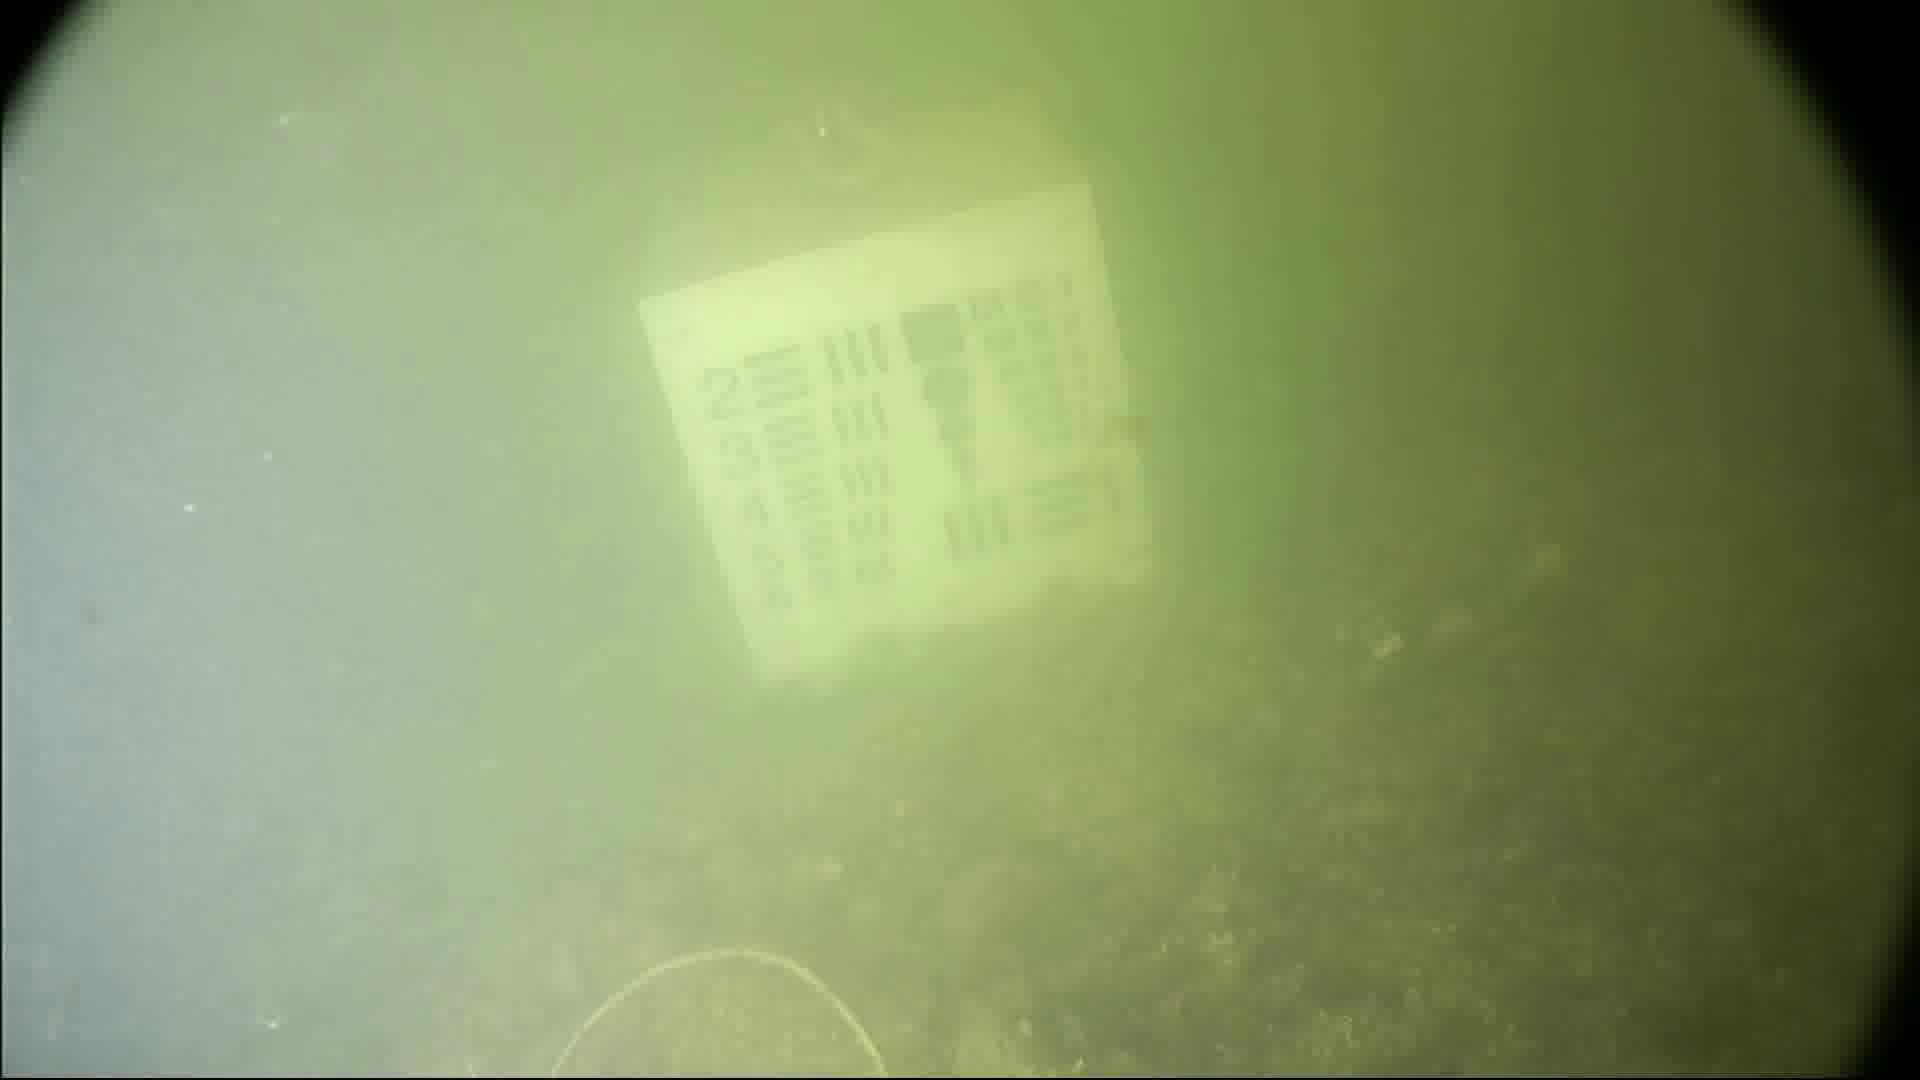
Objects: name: crab